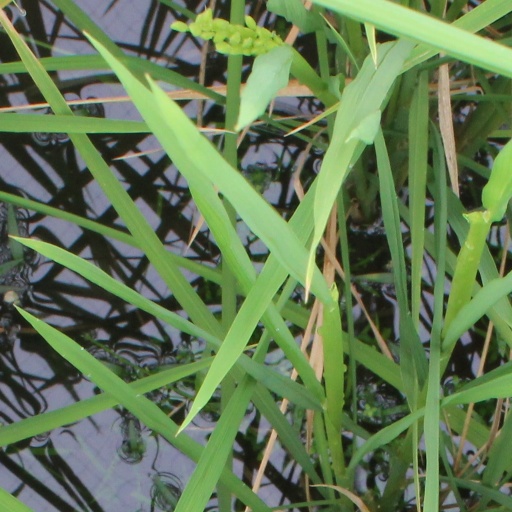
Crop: rice